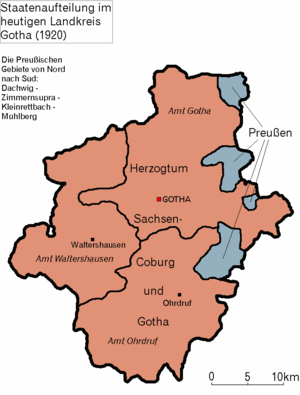
L'arrondissement de Gotha est un arrondissement allemand de Thuringe.